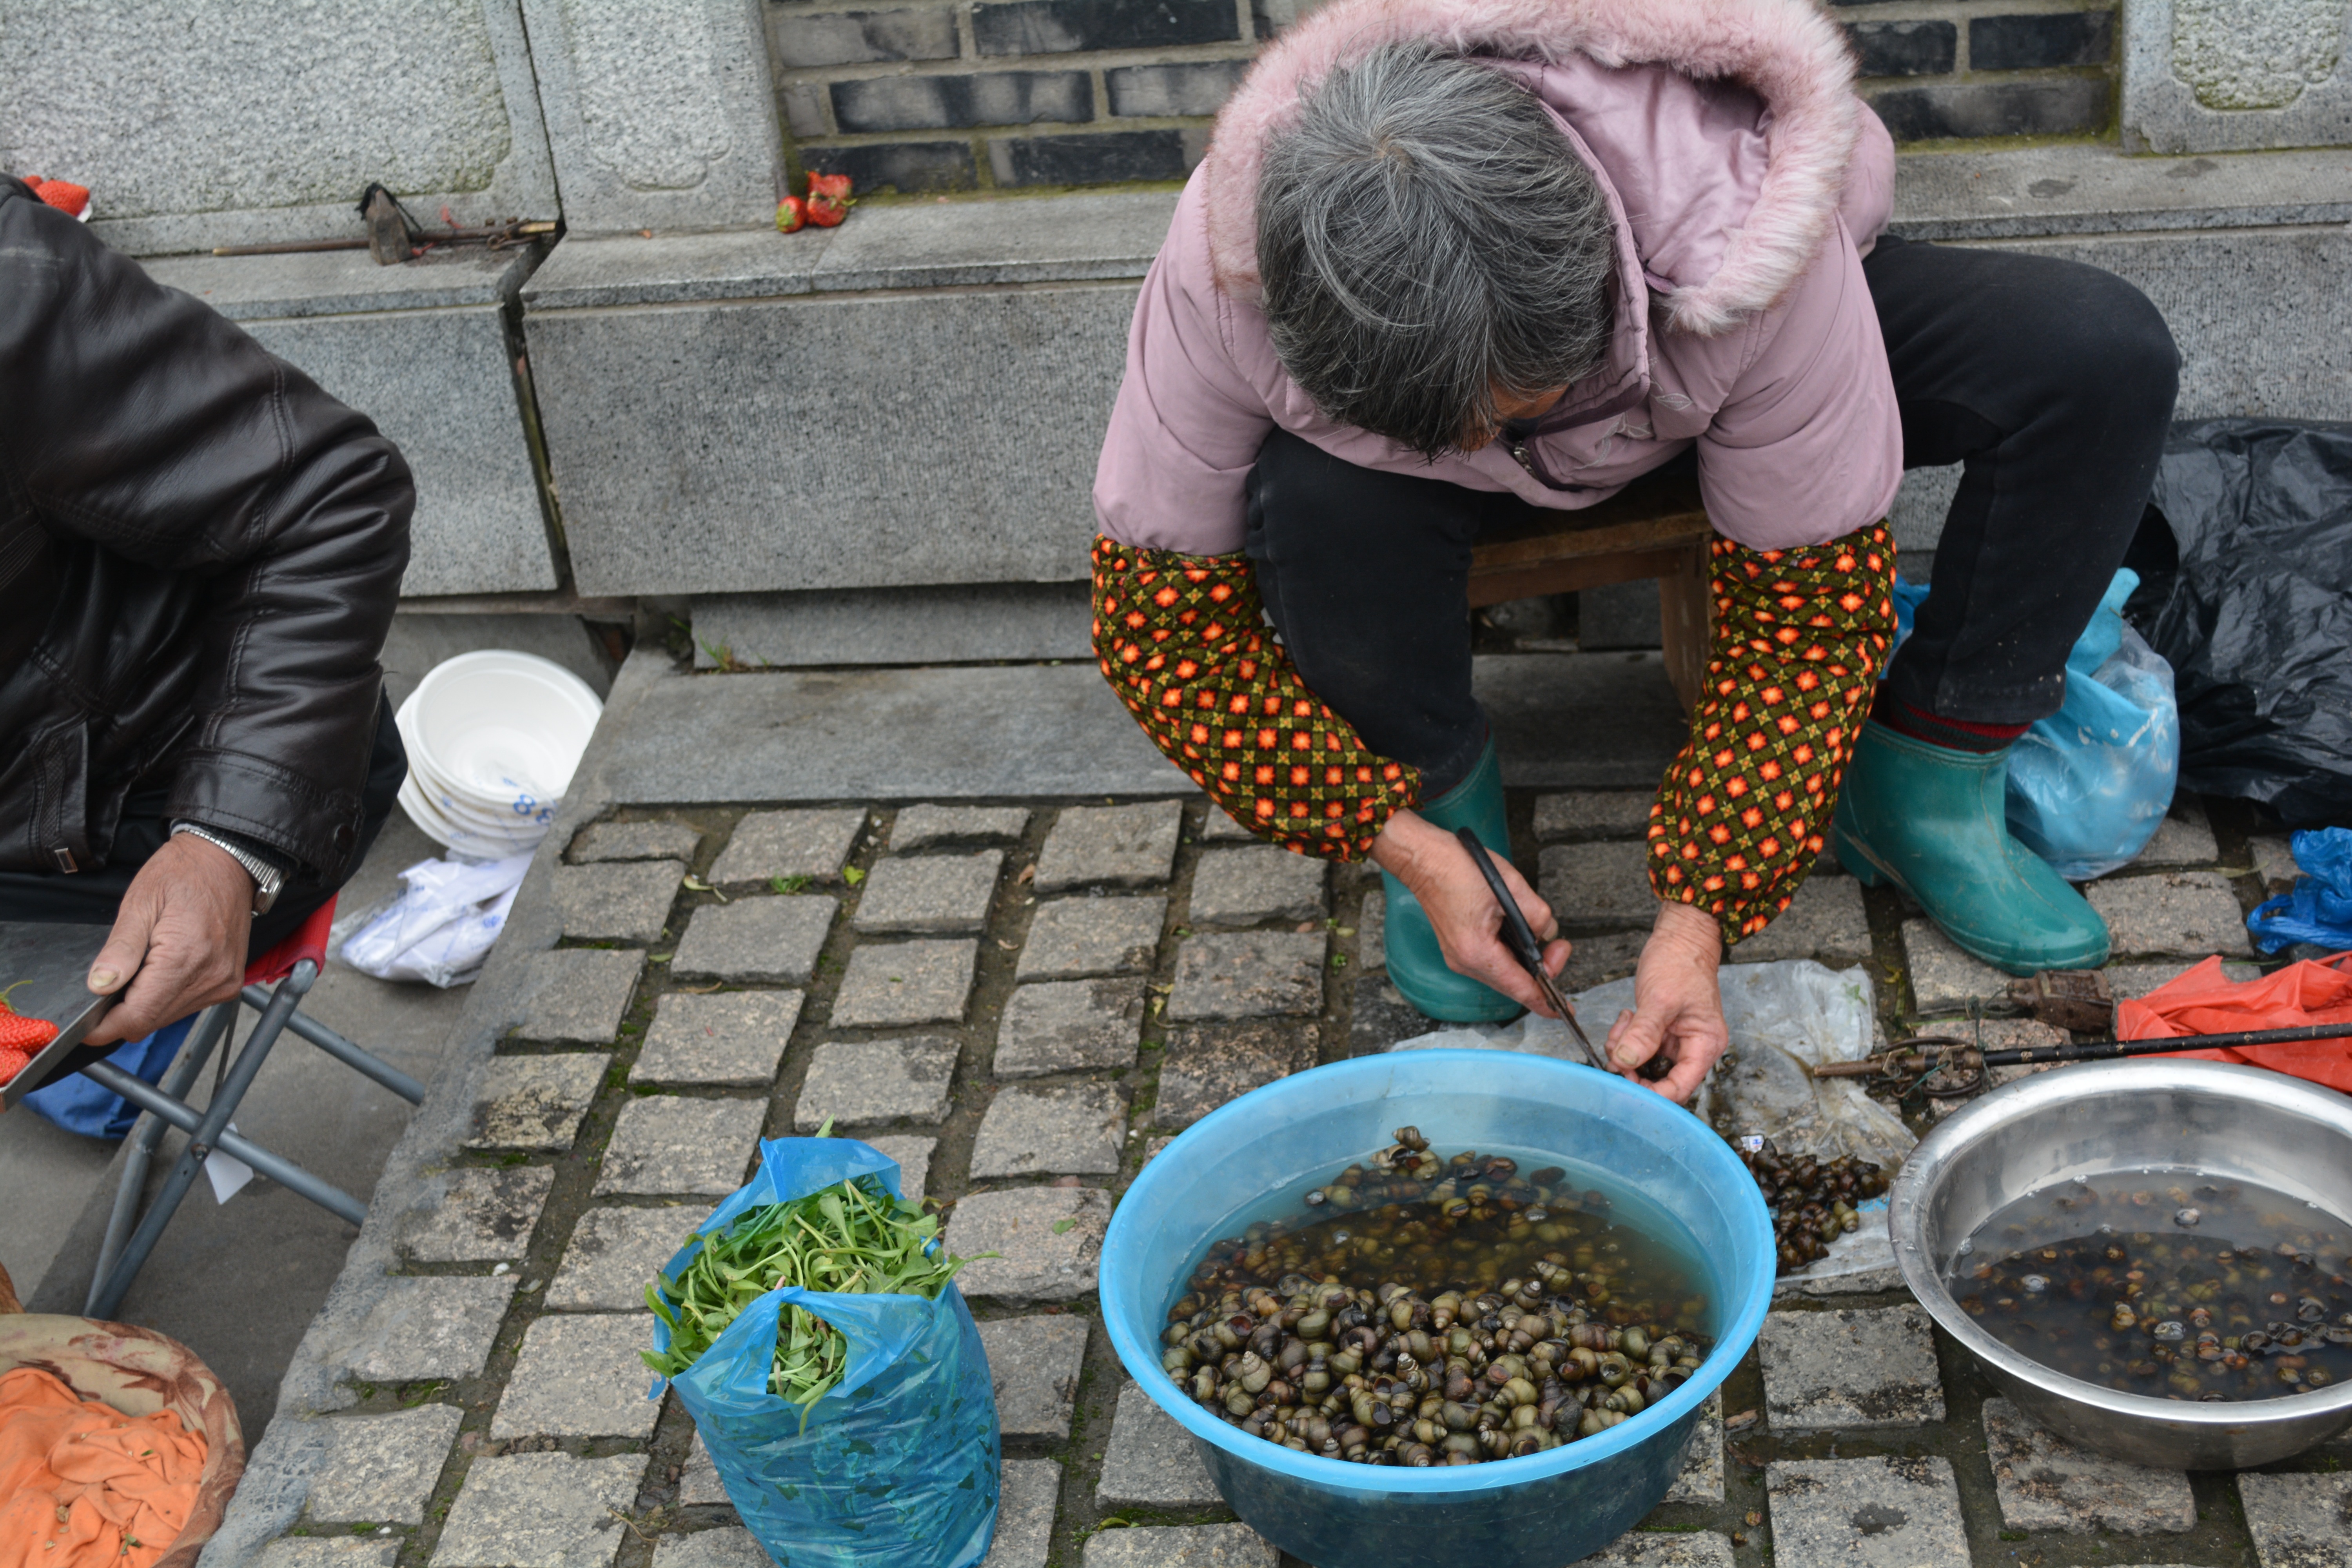
plant, food, vendor, produce, soil